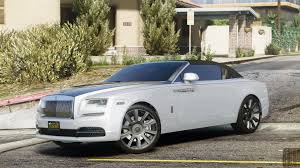
Label: noambulance